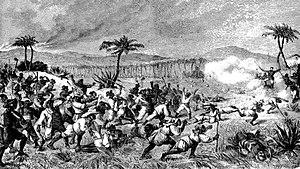
Mary Thomas, connue sous le nom de Queen Mary, fut l'une des dirigeantes des émeutes de « Fireburn » de 1878 sur l'île de Sainte-Croix dans les Antilles danoises.